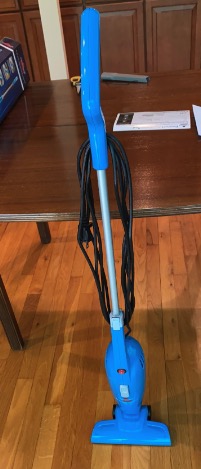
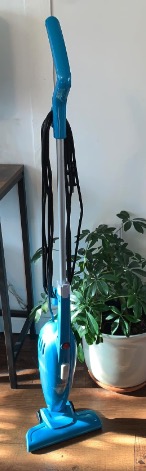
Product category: items_vacuum
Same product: yes